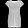
Label: T - shirt / top